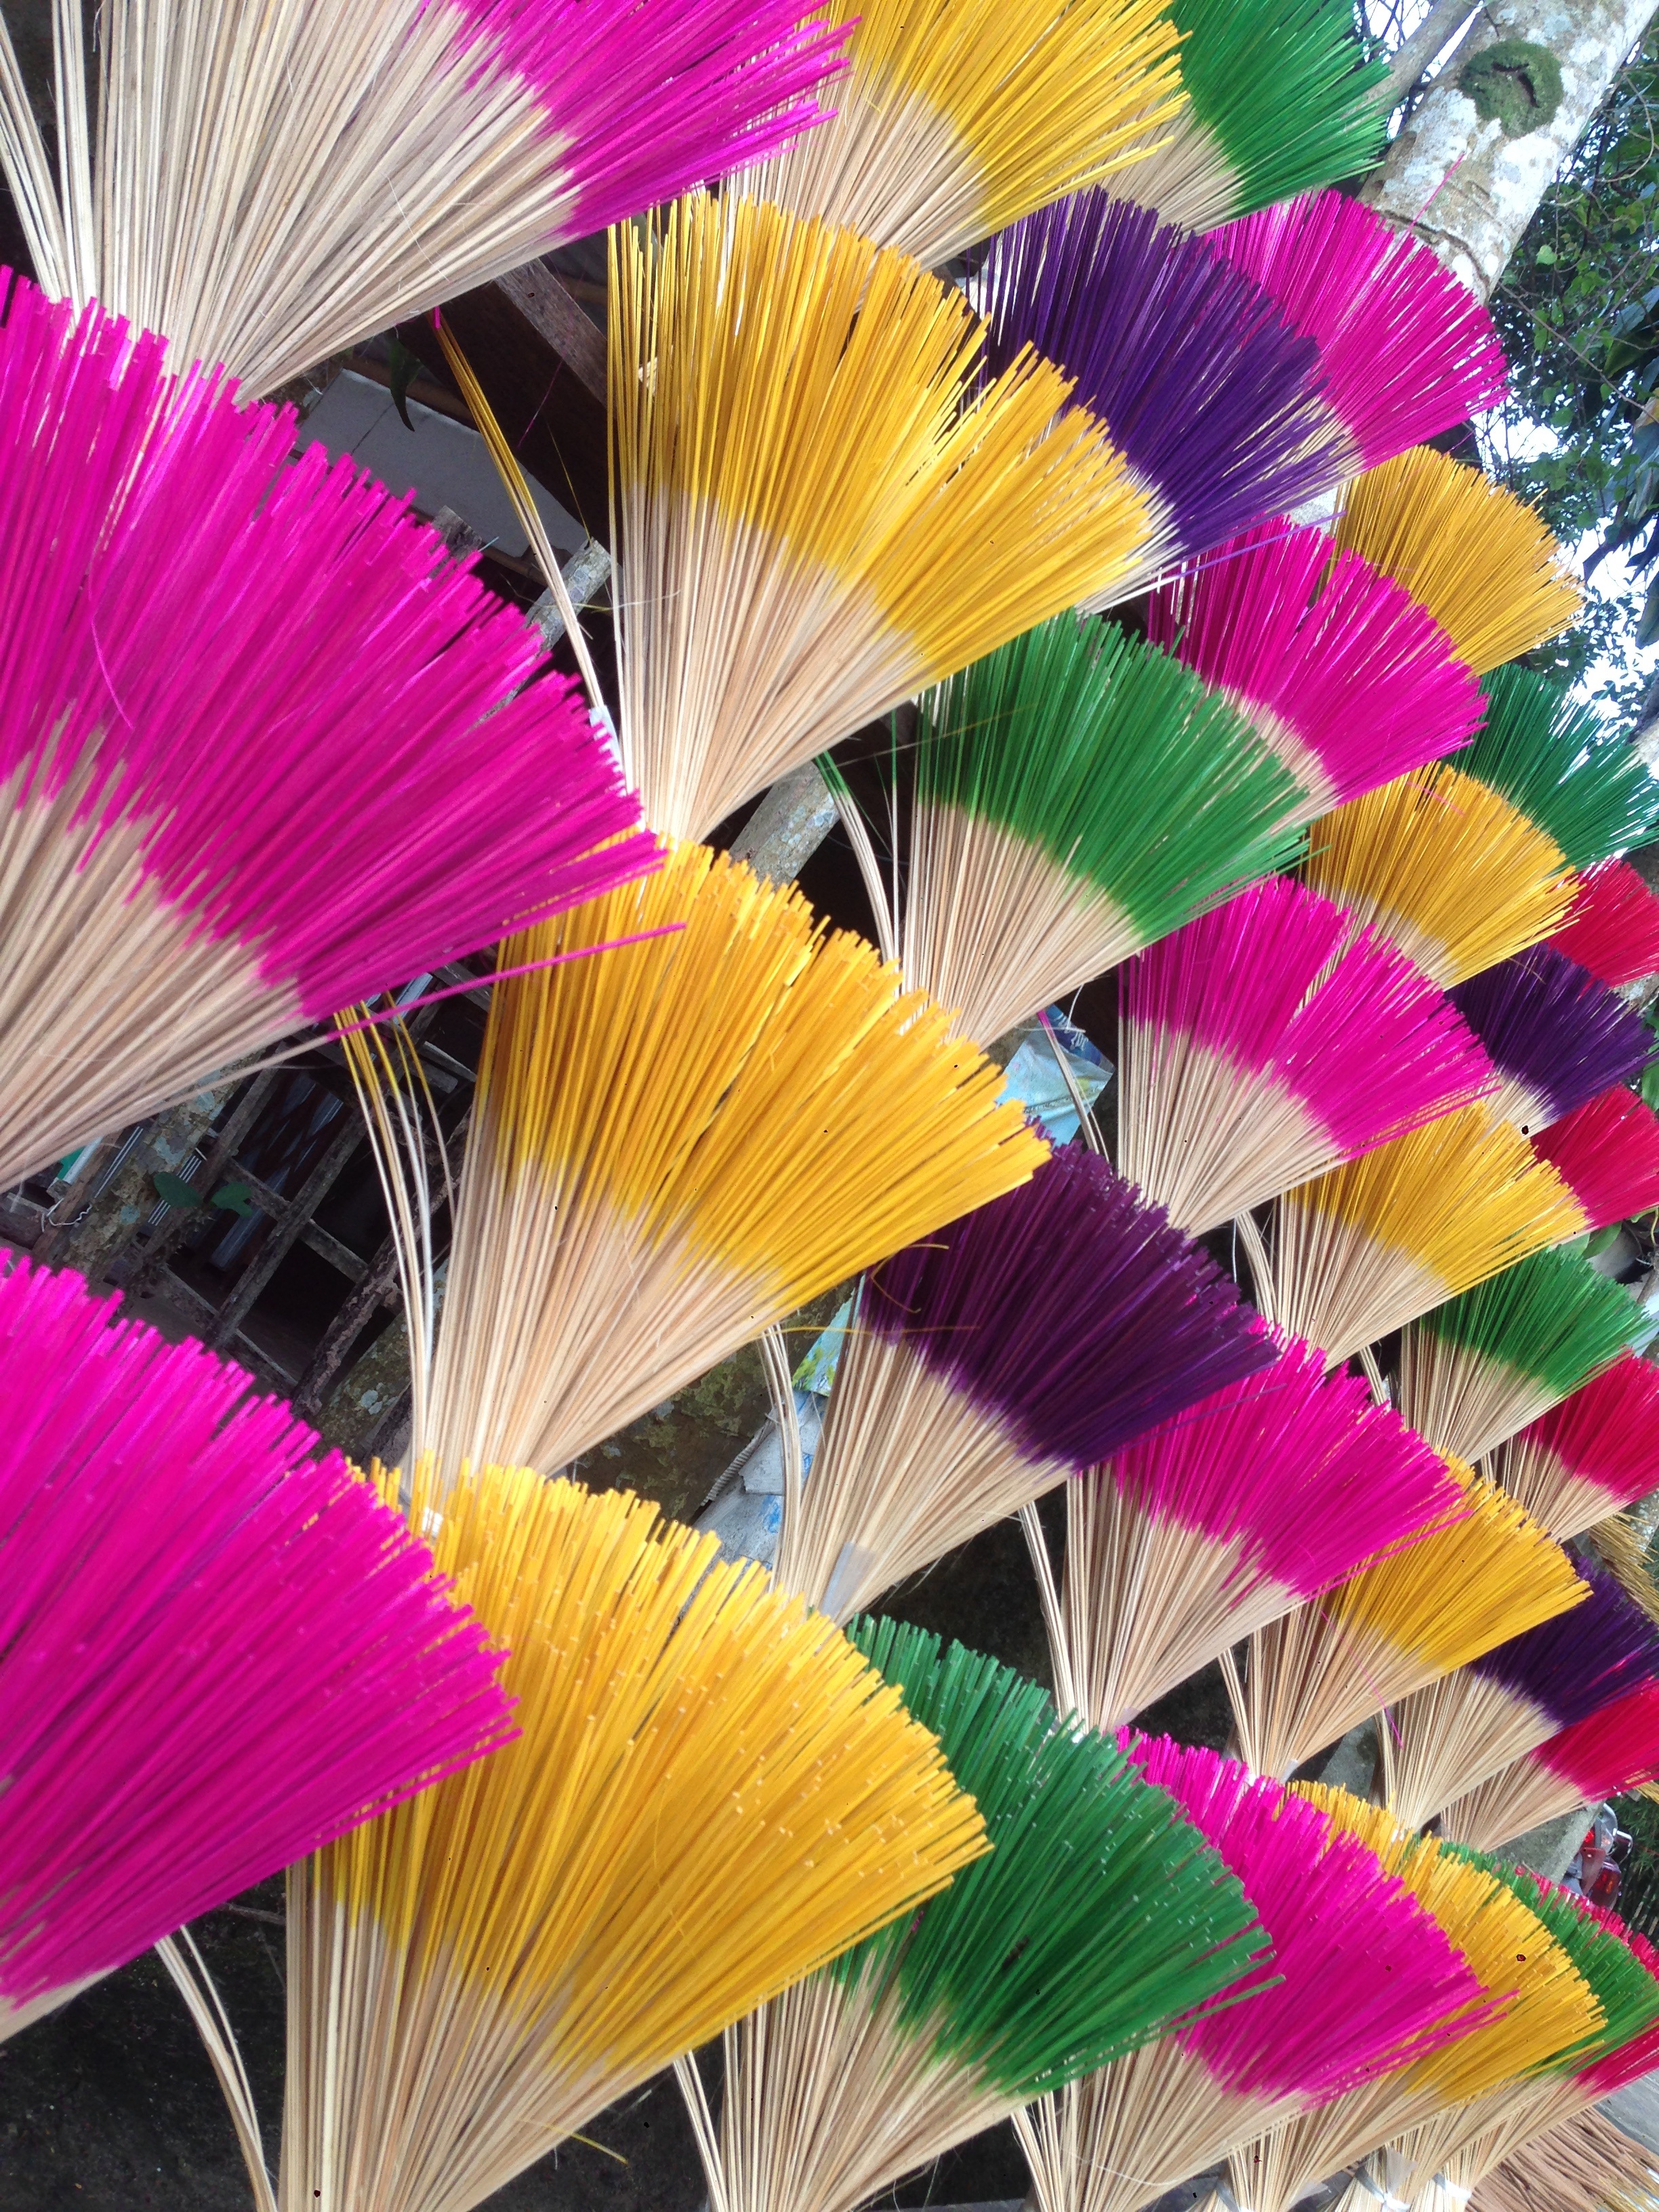
blossom, bird, leaf, flower, purple, petal, adventure, bark, explore, village, green, color, macro, fresh, brown, clean, blooming, yellow, pink, healthy, close, feather, material, incense, freshness, colour, art, nutrition, bright, wooden, seasonal, refreshment, real, raw, experience, discover, classic, good, vibrant, medium, traditional, vietnam, sticks, aromatic, fashion accessory, brightly